Goes

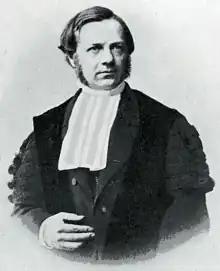
C.H.D. Buys Ballot, 1857

Goes "was" twinned with Panevėžys, Lithuania.